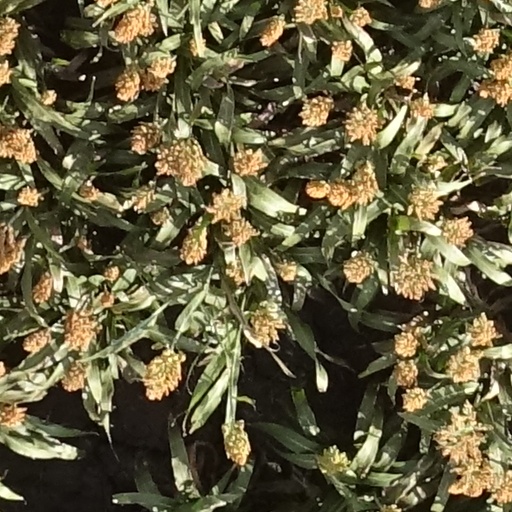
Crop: sorghum